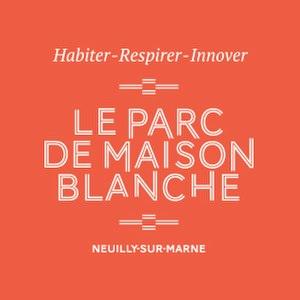
Le Parc de Maison Blanche à Neuilly-sur-Marne
Maison Blanche est un lieu-dit de la commune de Neuilly-sur-Marne, dans le département de la Seine-Saint-Denis, ayant notamment accueilli un hôpital indépendant de celui de Ville-Évrard et accueillant depuis 2014 un projet de nouveau quartier d’habitation.